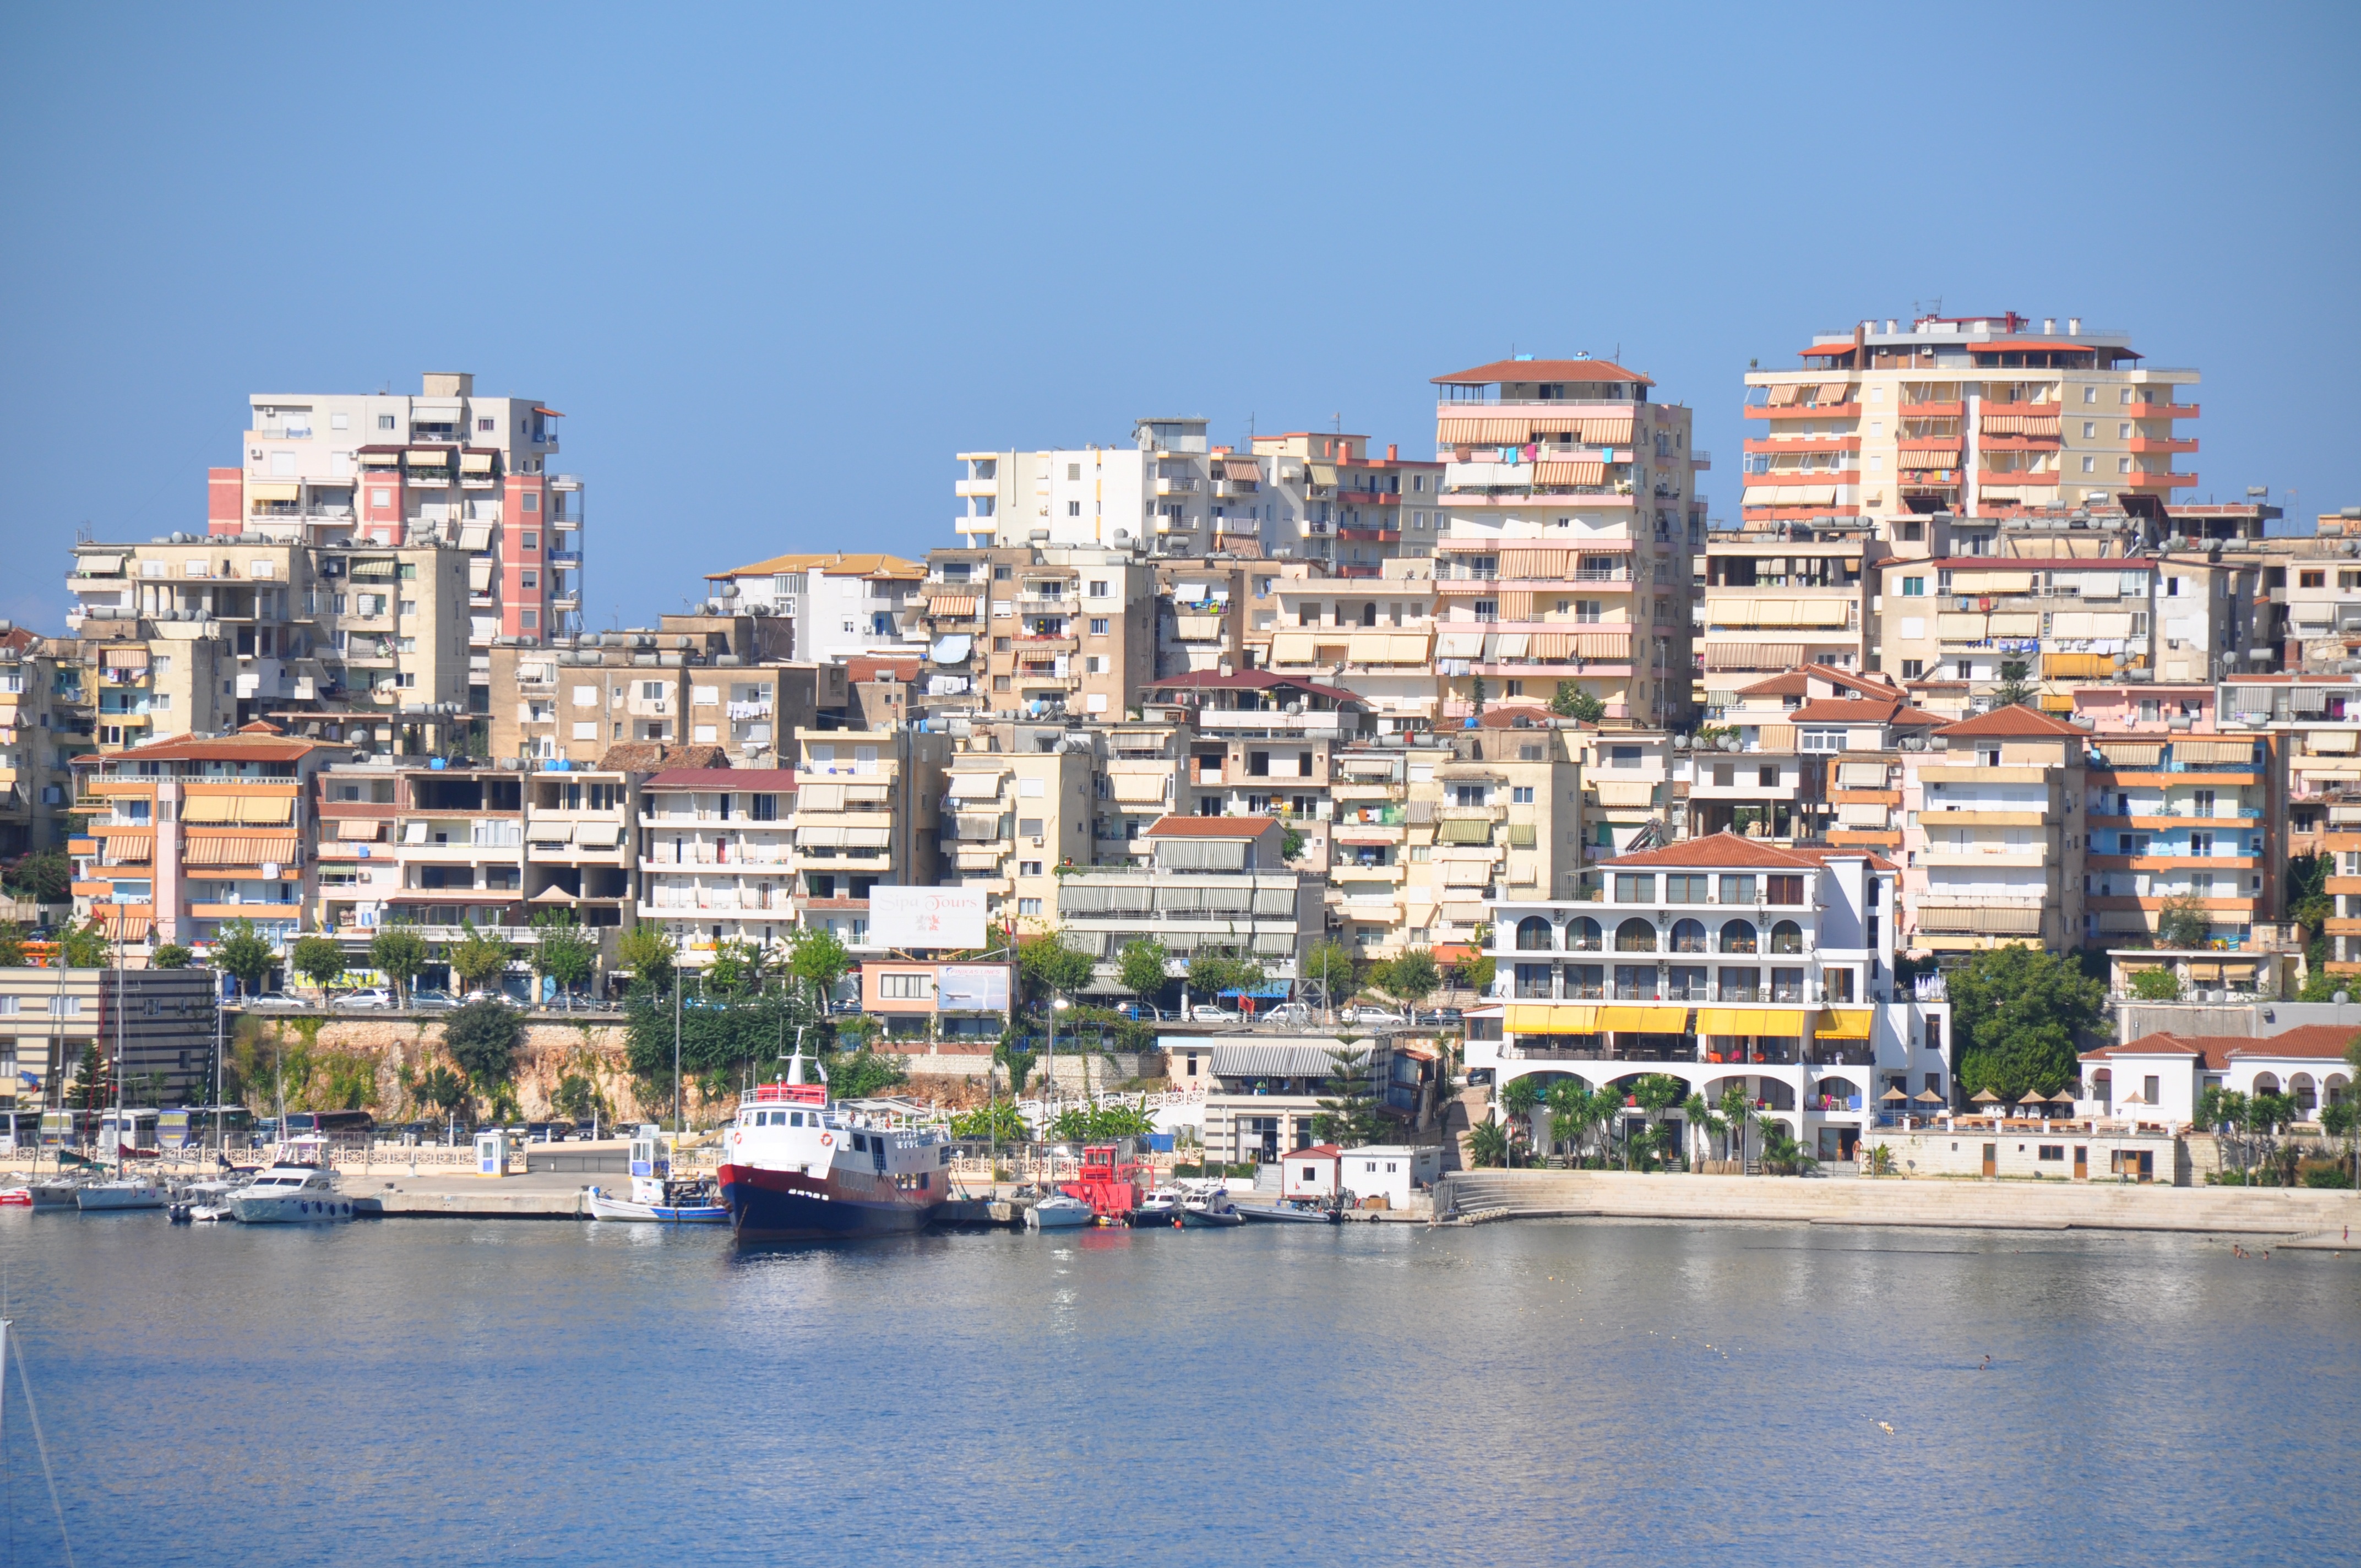
sea, coast, water, outdoor, dock, skyline, town, city, cityscape, downtown, summer, travel, seaside, vehicle, holiday, bay, harbor, harbour, marina, port, waterway, tower block, 2015, resort, albania, residential area, geographical feature, human settlement, sarande